John Bond (1753–1824)

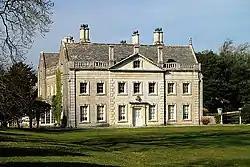
Creech Grange, Dorset

He was the eldest son of John Bond, was educated at Winchester College and Magdalene College, Cambridge (1771) and studied law at the Inner Temple (1773), being called to the bar in 1779. He succeeded his father, including to Creech Grange, Dorset on 30 May 1784.